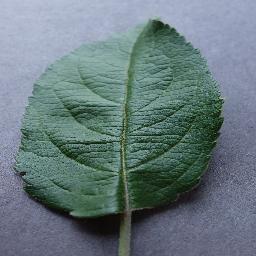
Label: Apple___healthy